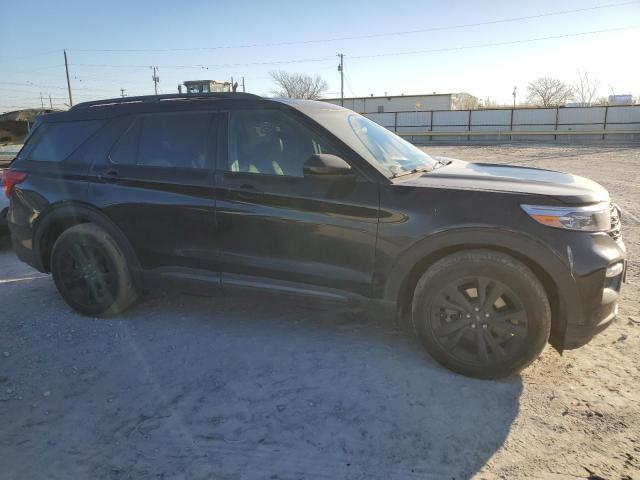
Aucun dommage détecté.
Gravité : aucun